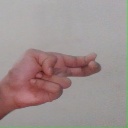
अक्षर: ह